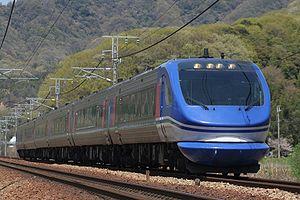
Le Super Hakuto est un train japonais de type Limited Express exploité par la compagnie Chizu Express conjointement avec la JR West, qui relie Kyōto à Kurayoshi. Un autre train nommé Hakuto ayant un parcours similaire a existé de 1994 à 1997.